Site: brandenburg
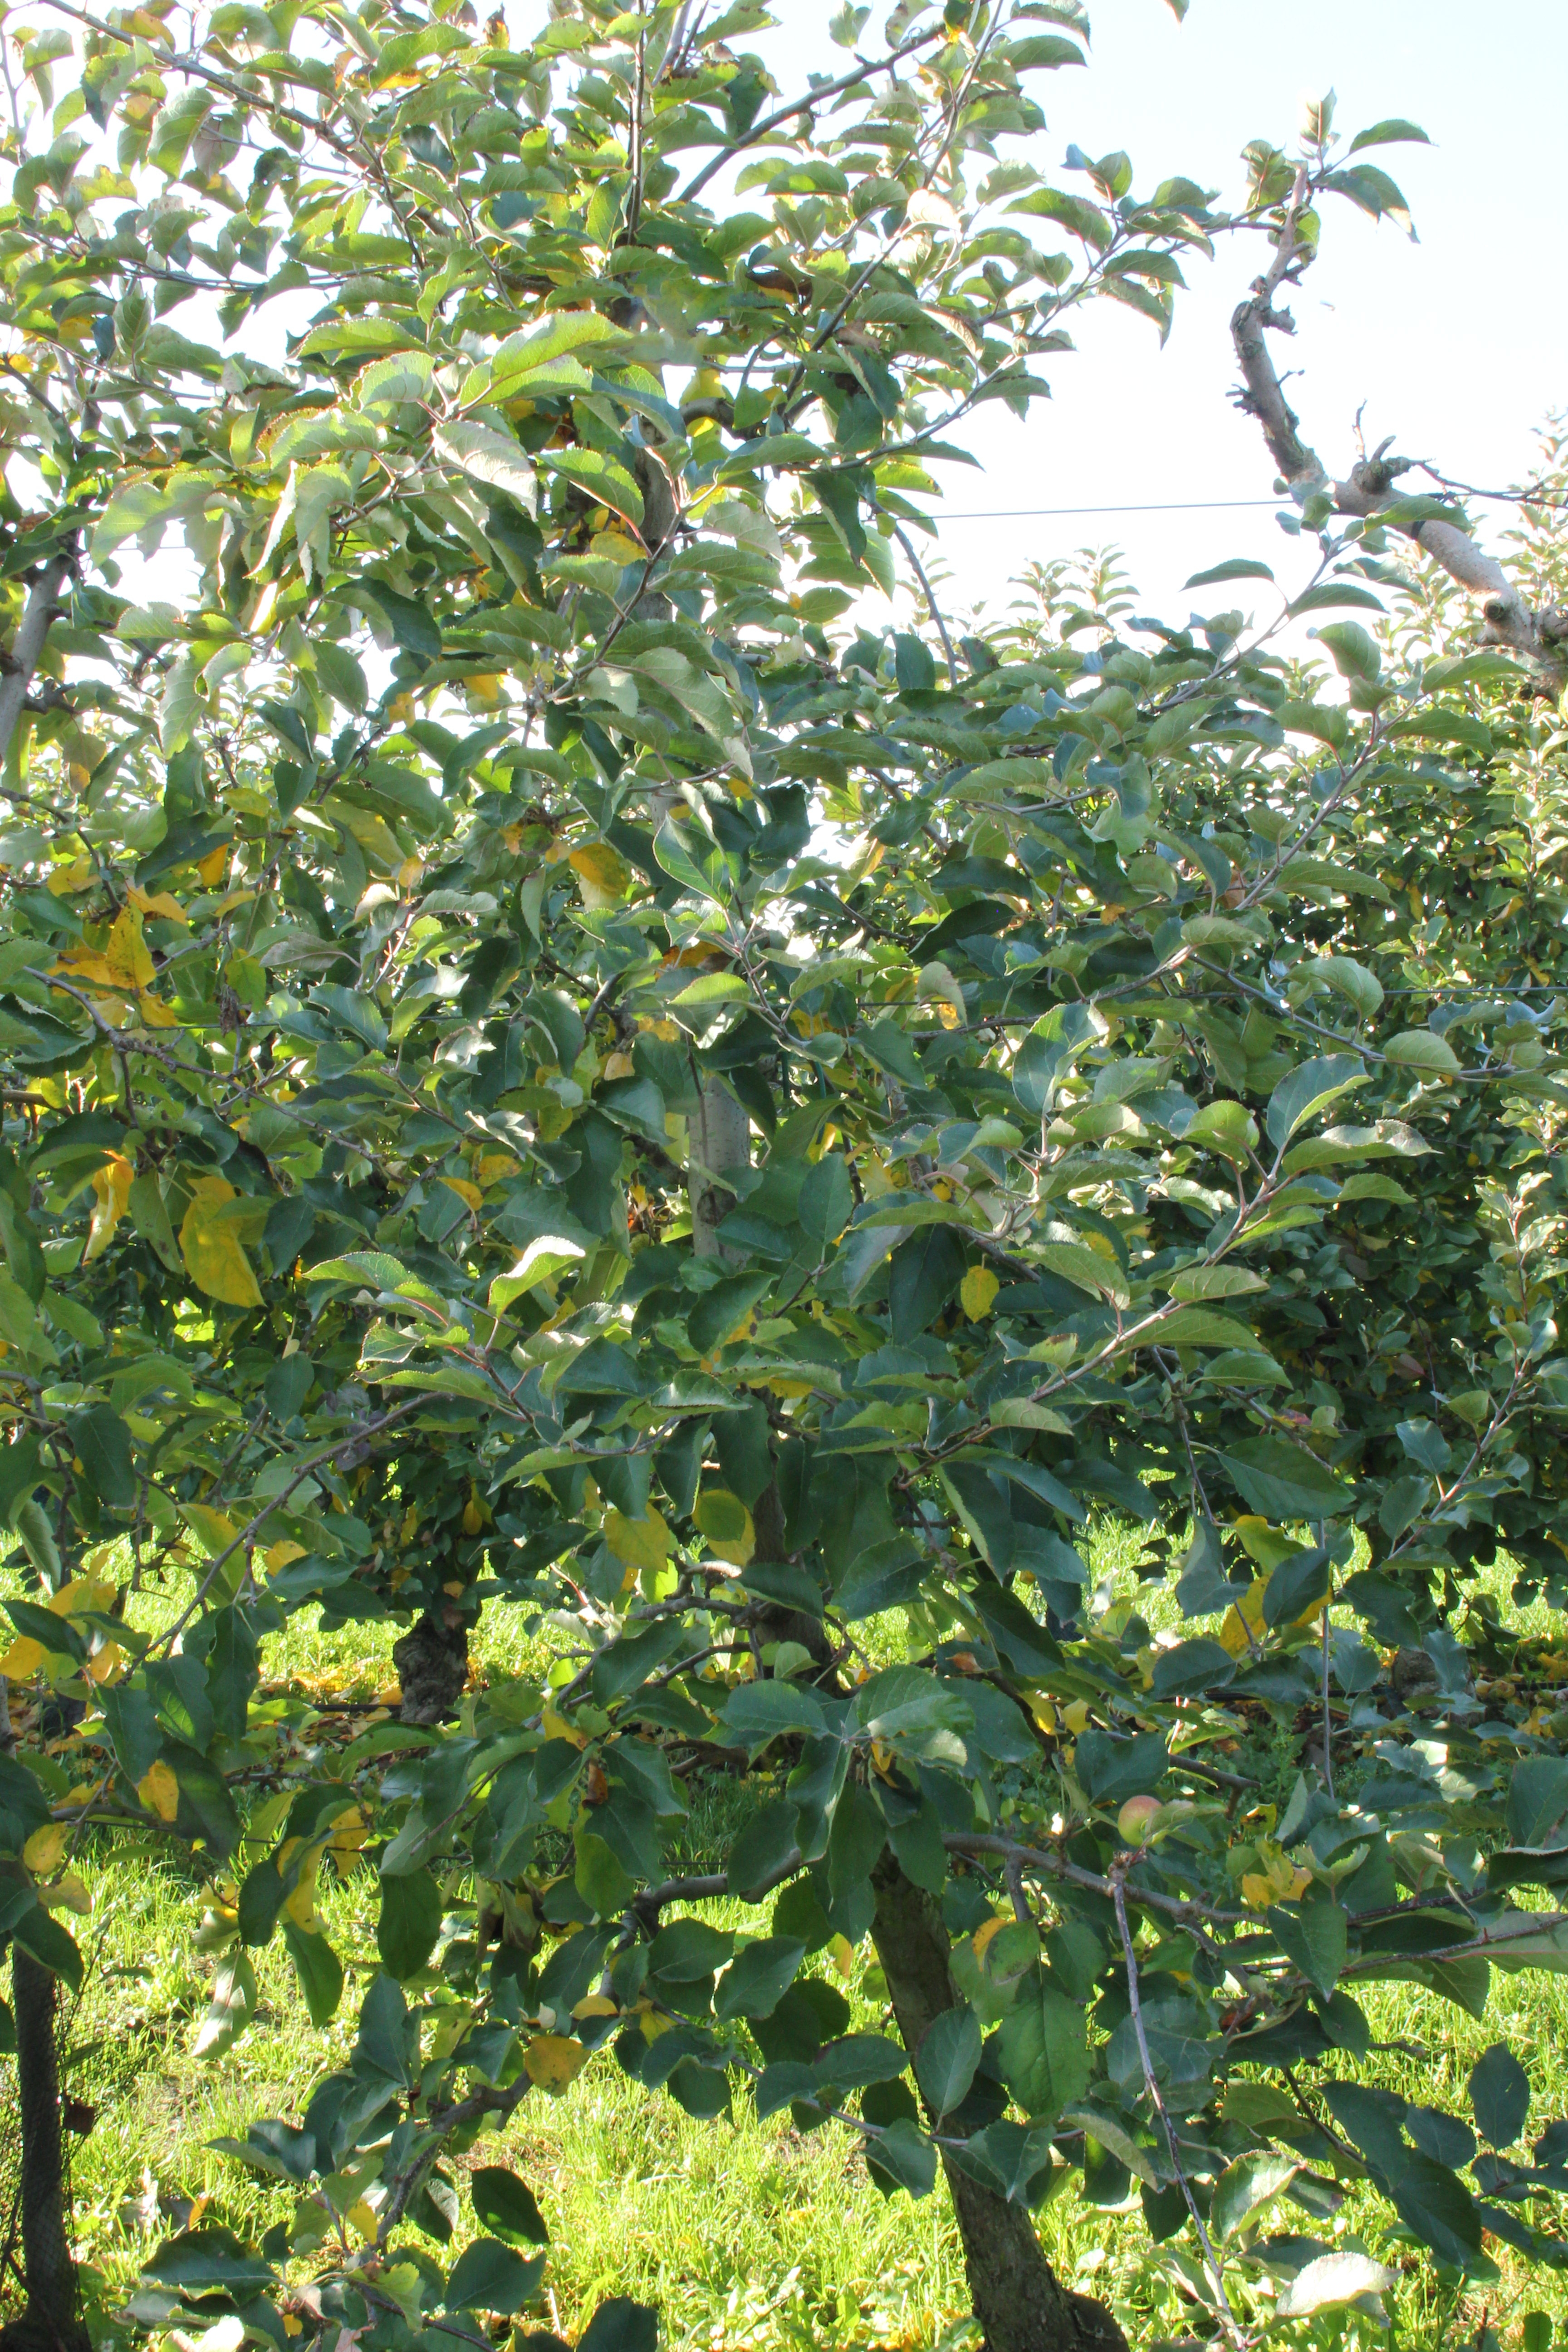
Growth stage (BBCH 91): Senescence, beginning of dormancy